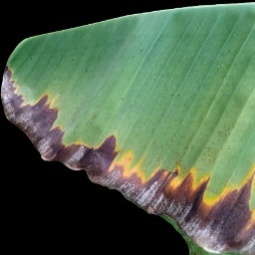
Label: Potassium